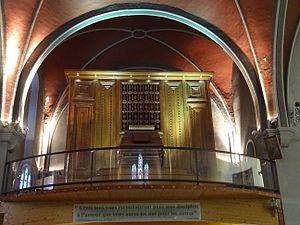
Orgue philarmonique à jeu automatique de marque Aeolian (U.S.A.) avec ses 700 rouleaux perforés, de l'église des Gets (Haute Savoie, France).
Cette liste prend en compte les orgues de Rhône-Alpes classés uniquement, au titre objet ou immeuble, que ce soit pour leur buffet ou leur partie instrumentale et répertoriés dans la base Palissy des Monuments historiques de France. La section Reprises recense les modifications les plus importantes. Dans certains cas le classement du buffet intègre également la tribune. À défaut de précision, le classement est réputé acquis au titre objet mais les initiales I.D. signifient au titre Immeuble par Destination et I. au titre Immeuble.
L'orgue Aeolian de l'église des Gets est un orgue philharmonique, ayant initialement appartenu à un richissime anglais, et installé depuis 1994 dans l'église de la Nativité de Marie aux Gets en Haute-Savoie. Il dispose d'une console manuelle et d'un mécanisme lui permettant de jouer automatiquement, serait unique en Europe et est classé Monument historique.
Cet article recense les orgues protégés aux monuments historiques en Rhône-Alpes, France.